Basketball in Lithuania

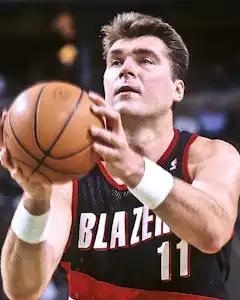
Arvydas Sabonis

Preparation for Lithuania men's national basketball team's first major international tournament since regaining independence began in May 1992, as it was the first time a squad of players mostly playing outside the country could get together and train. While missing Sabonis, Marčiulionis and Artūras Karnišovas, Lithuania competed in the eight-teams Nordic Countries Championship. They took the second place there, losing only to the well-known opponents Latvia 80–95 in the final. Standout players included Gintaras Krapikas (22.5 points per game) and Rimas Kurtinaitis (19 points).